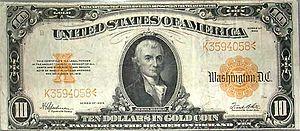
Bruno Richard Hauptmann est un criminel allemand, menuisier de métier et sportif, condamné à mort et exécuté pour l'enlèvement et le meurtre de Charles Augustus Lindbergh II, le fils de 20 mois du célèbre pilote Charles Lindbergh et de son épouse Anne Morrow Lindbergh. L'enlèvement du fils Lindbergh a provoqué l'indignation internationale et est resté connu comme « le Crime du Siècle » aux États-Unis. À la suite de ce fait divers dramatique, l'enlèvement et le rapt d'enfant sont devenus aux États-Unis un crime fédéral puni de la peine de mort.
Michael Hillegas, né le 22 avril 1729 à Philadelphie, mort le 29 septembre 1804, fut le premier trésorier des États-Unis.